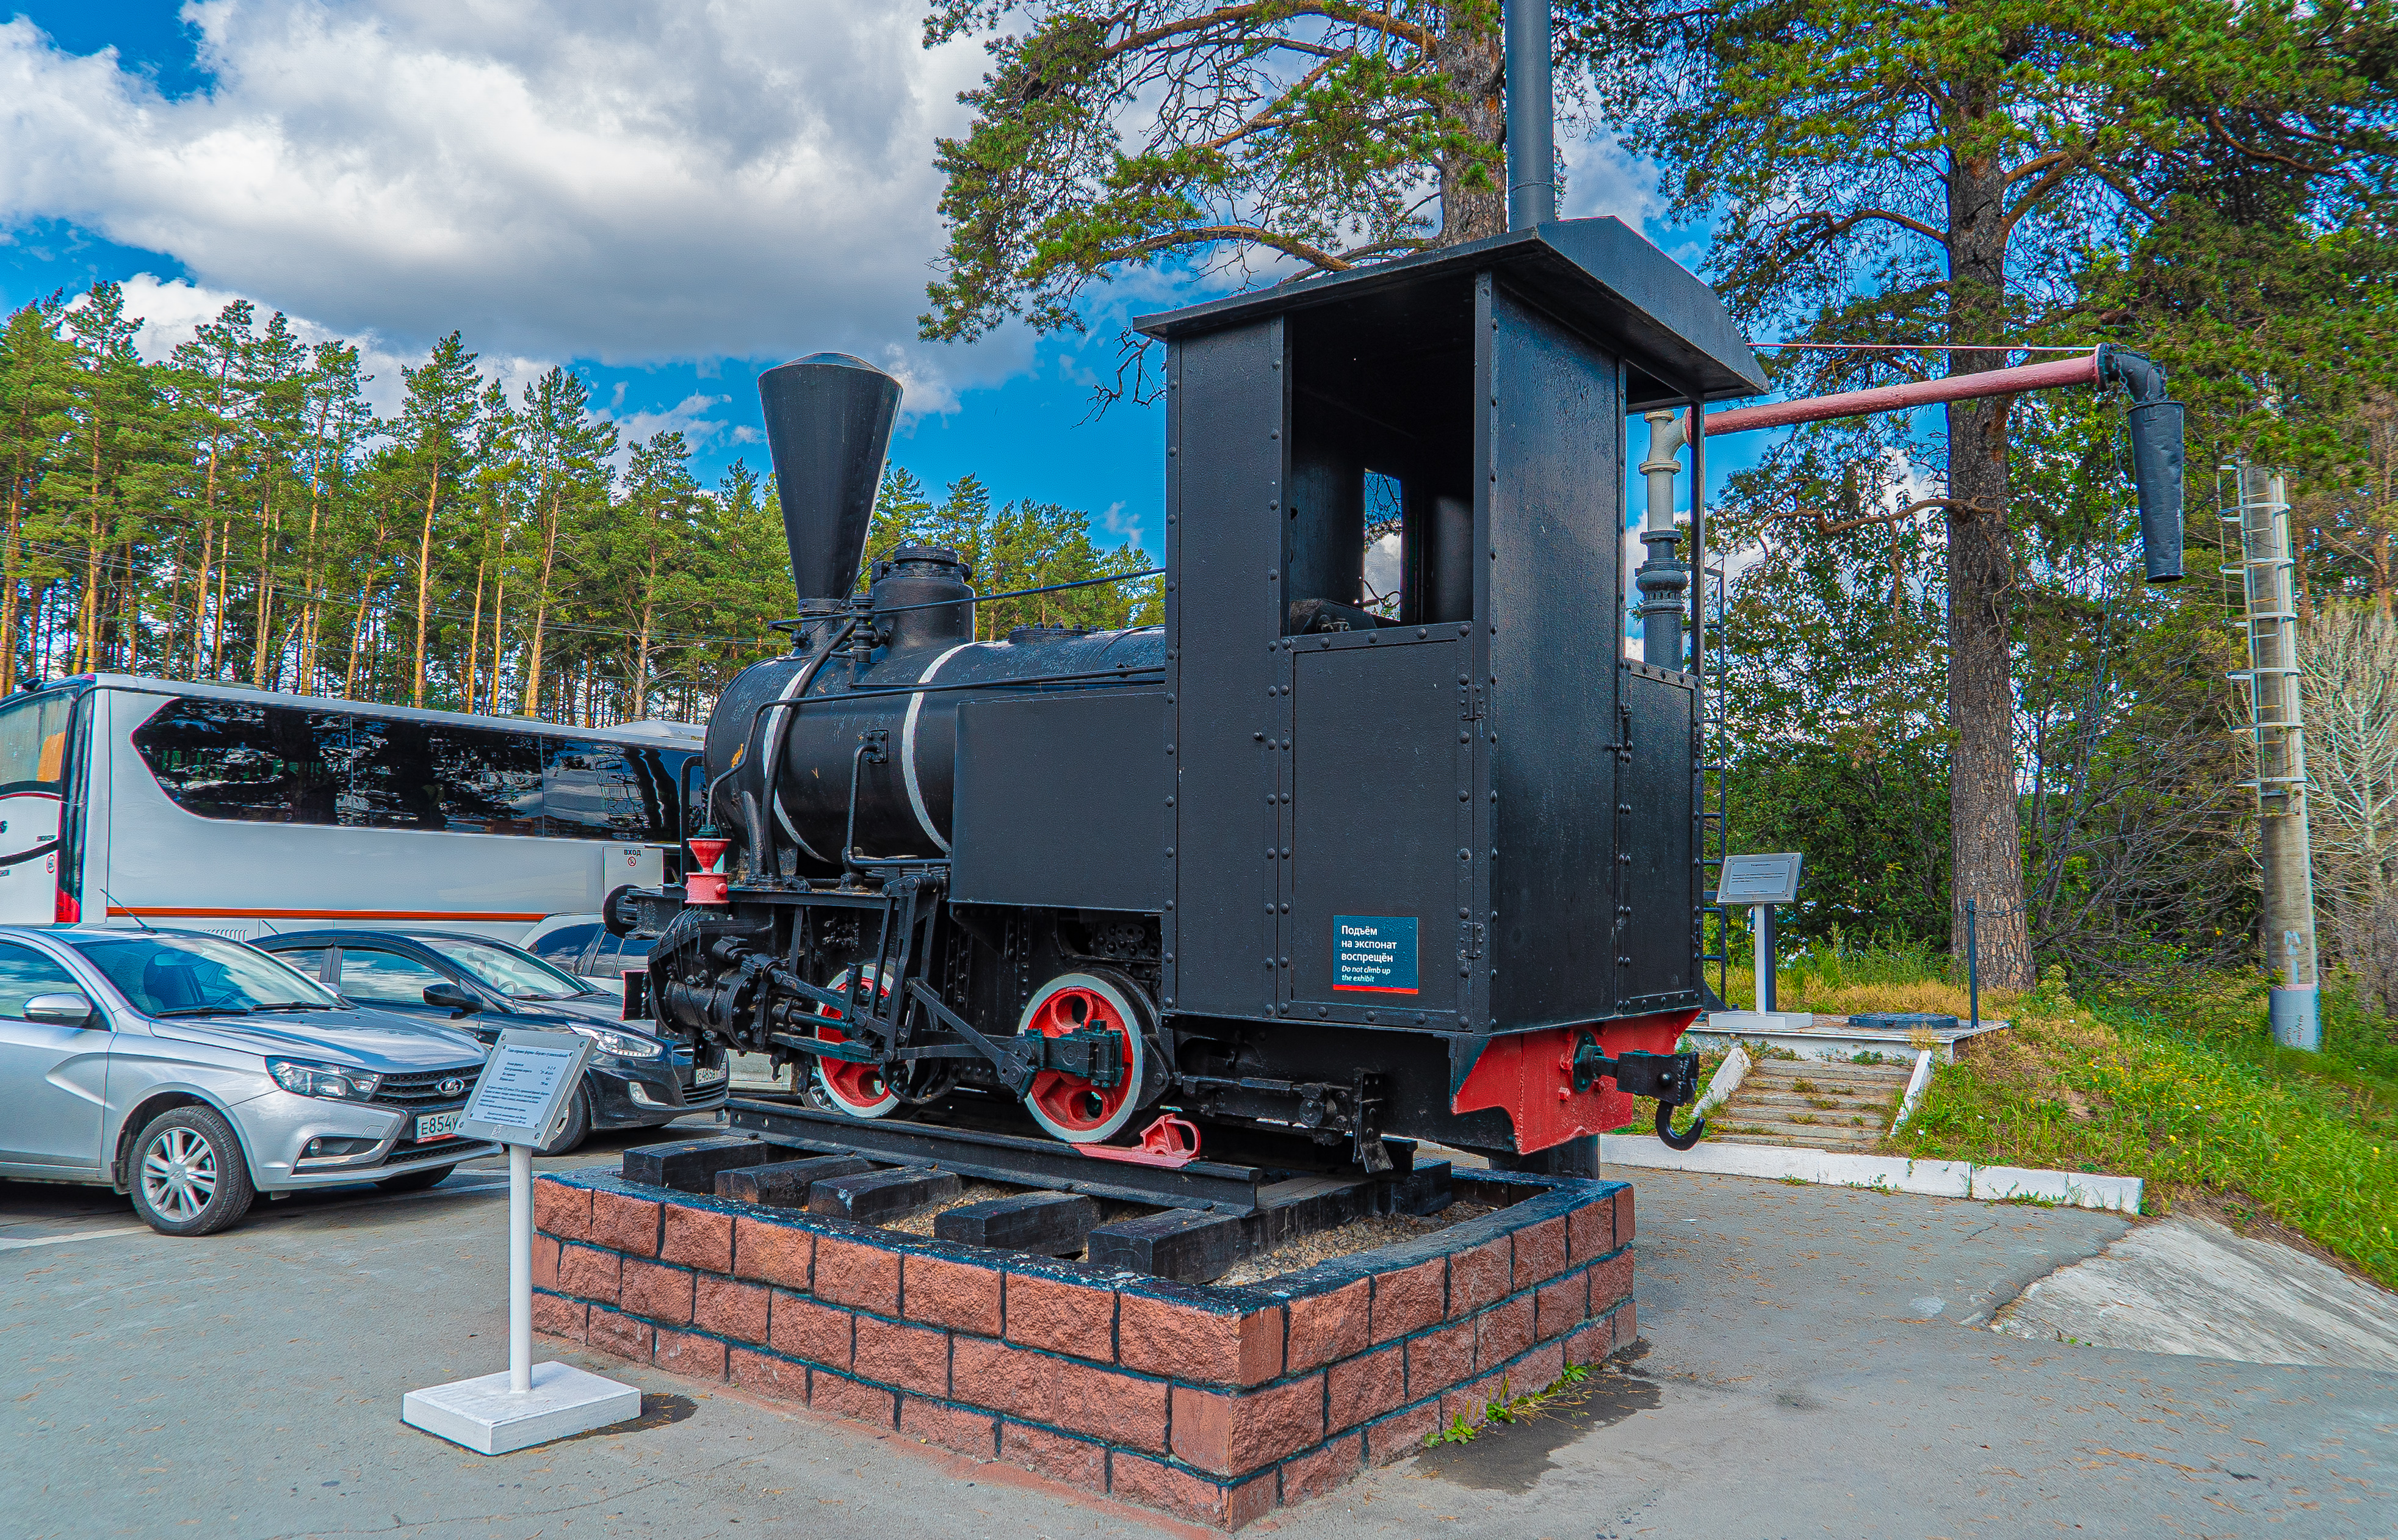
boat, train, motor vehicle, transport, vehicle, mode of transport, car, locomotive, auto part, tourism, asphalt, railway, house, road